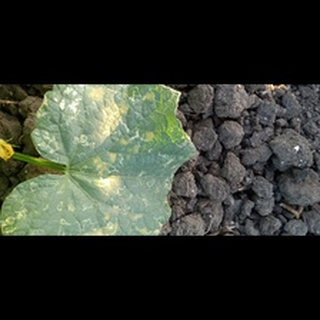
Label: diseased_cucumber